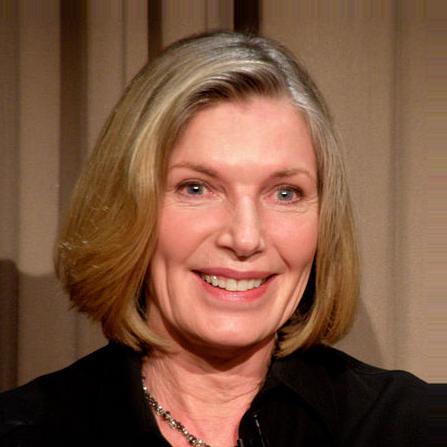
Age: 67